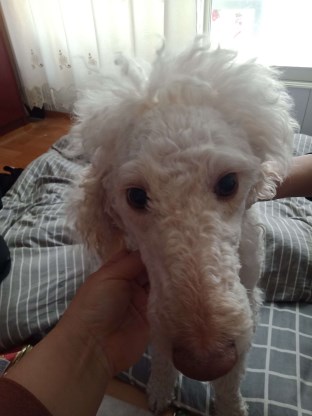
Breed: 316-n000118-standard_poodle